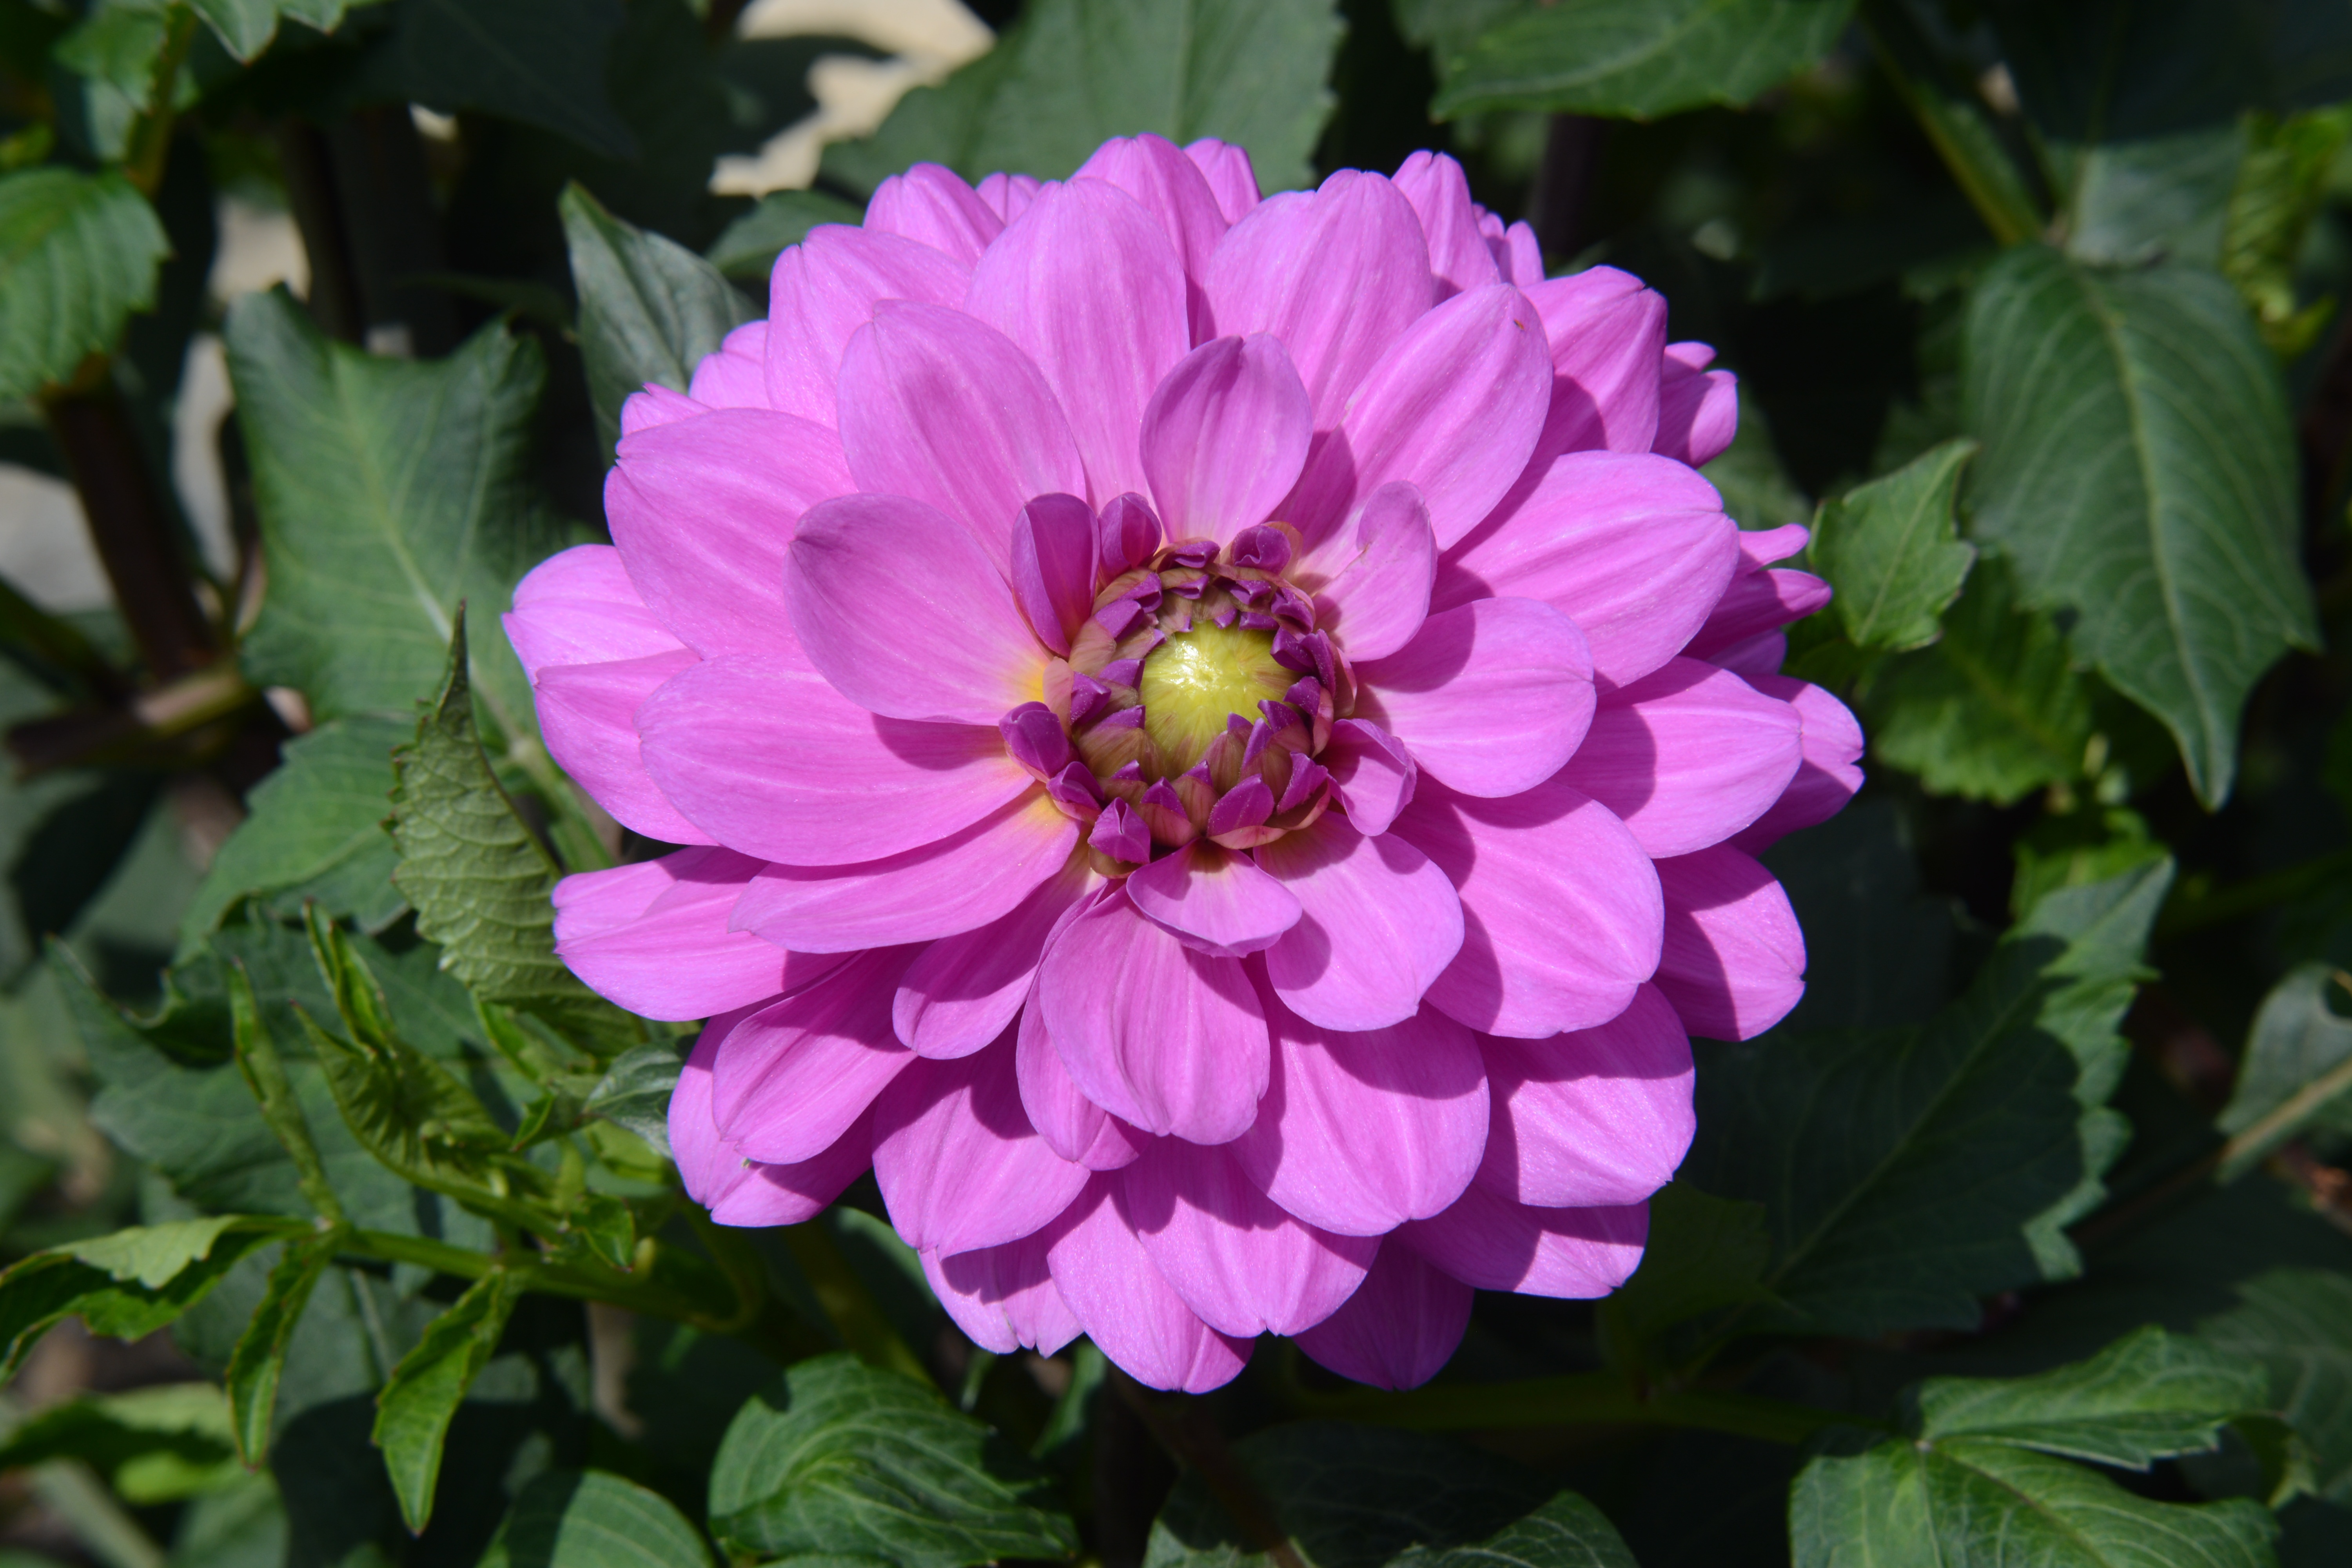
nature, plant, flower, petal, bloom, pink, dahlia, petals, flowering plant, daisy family, annual plant, land plant, garden cosmos, rosa centifolia